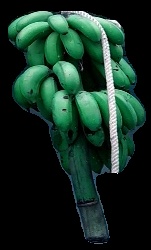
Variety: rasbale
Grade: grade2